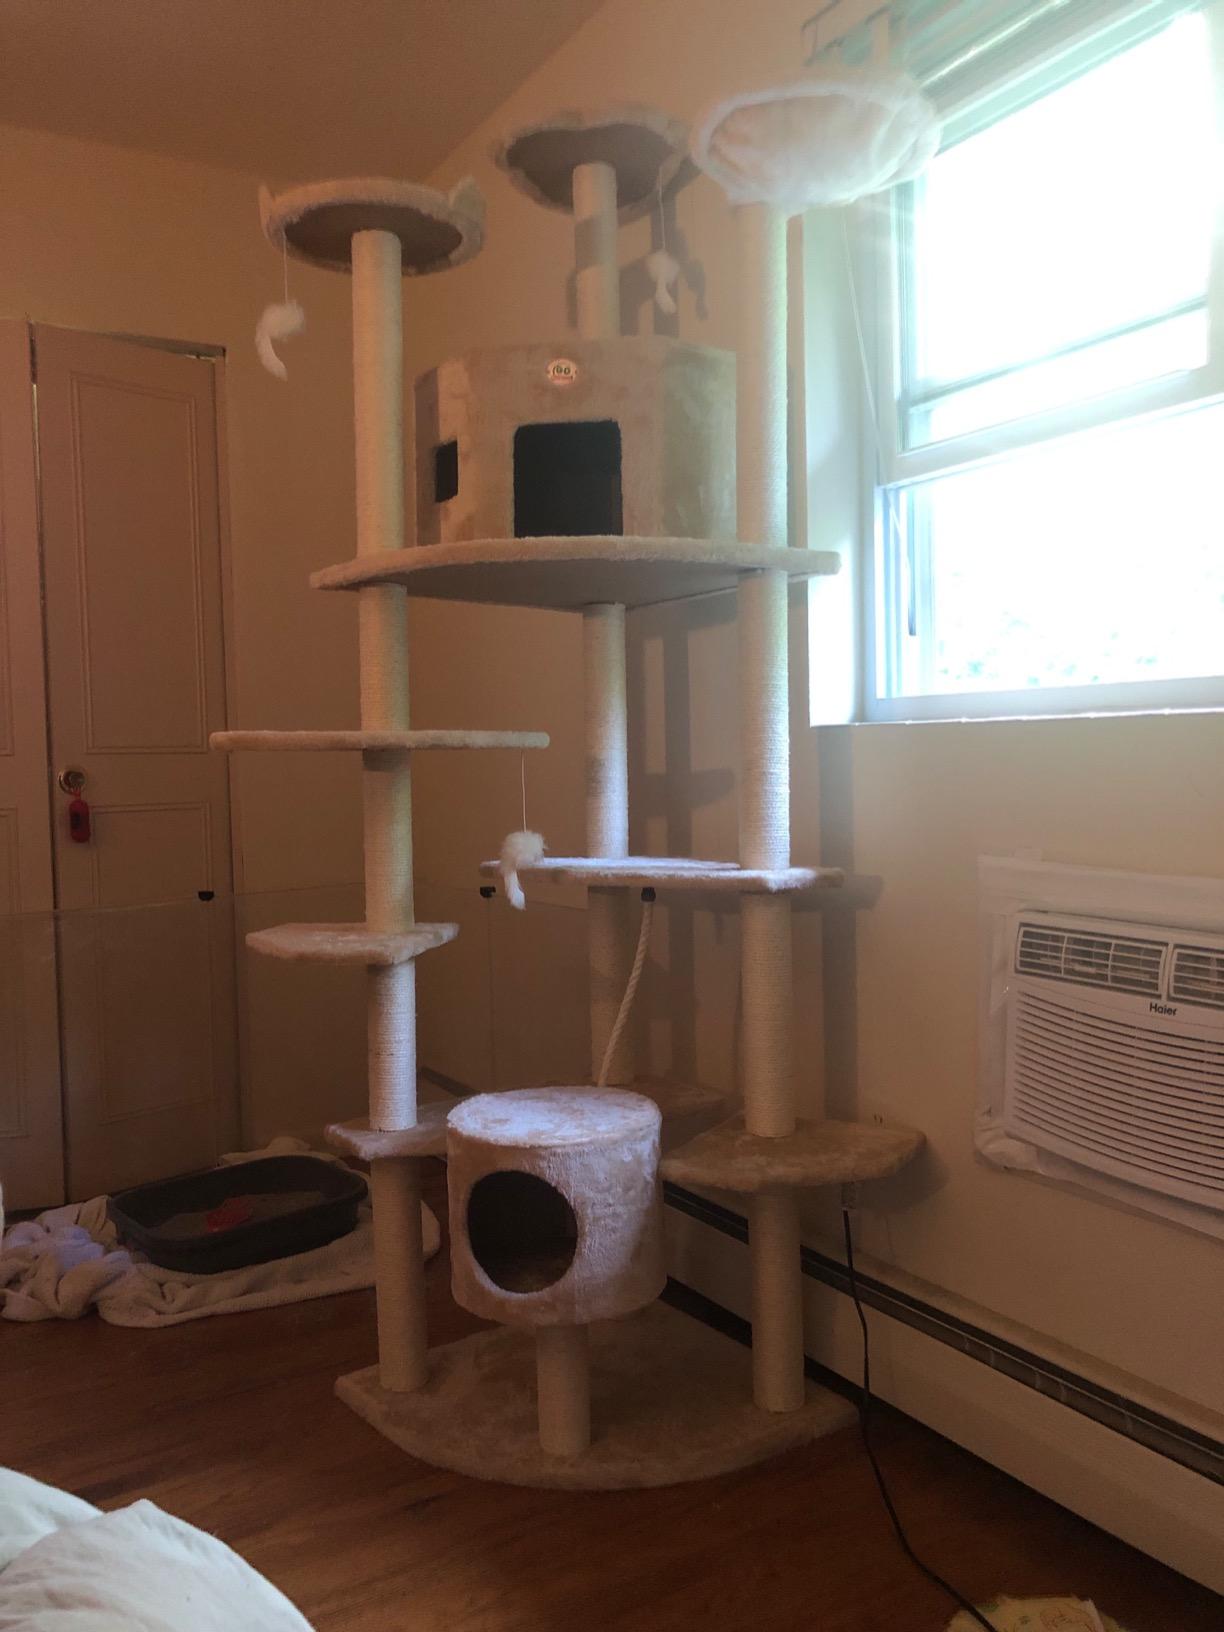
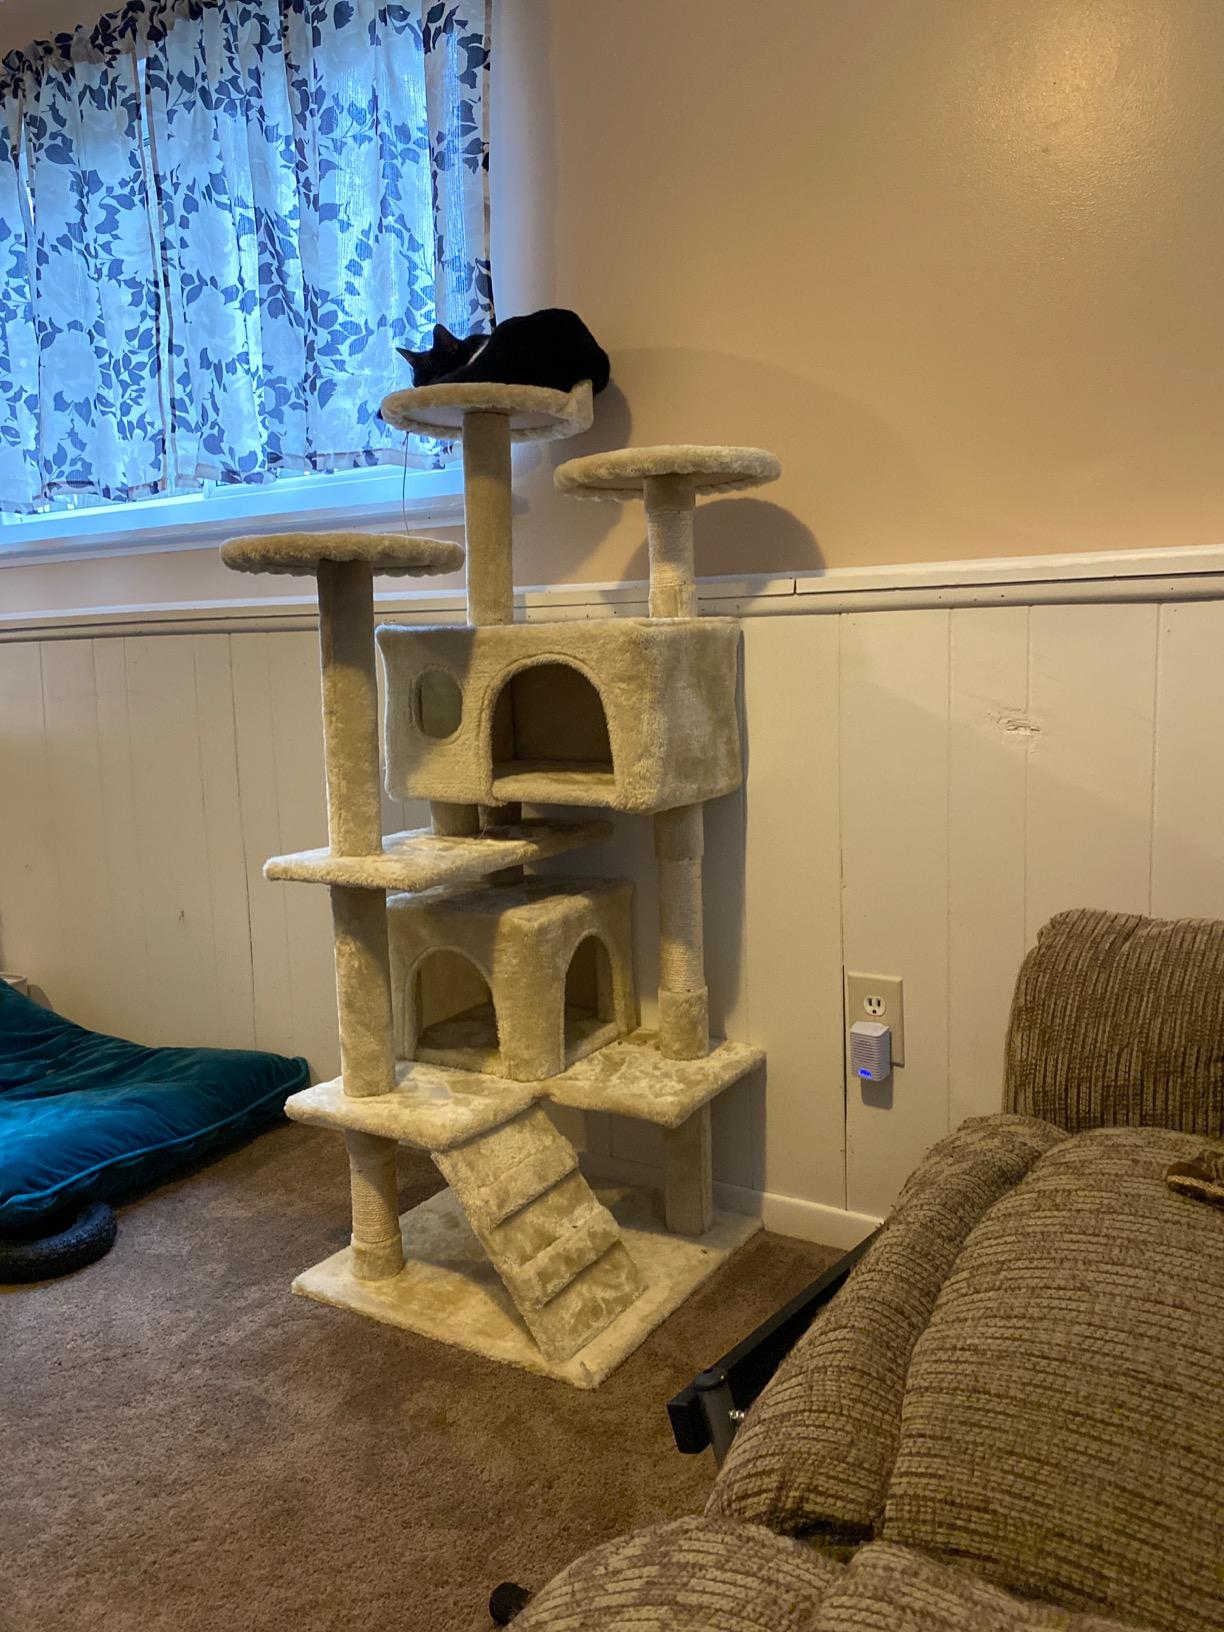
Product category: items_cat tree
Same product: no